Reinhold Wilhelm Buchholz

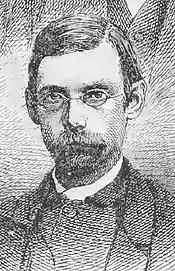
Reinhold Wilhelm Buchholz

Reinhold Wilhelm Buchholz (2 October 1837, Frankfurt an der Oder – 17 April 1876) was a German zoologist who made contributions in the fields of herpetology, carcinology and ichthyology.